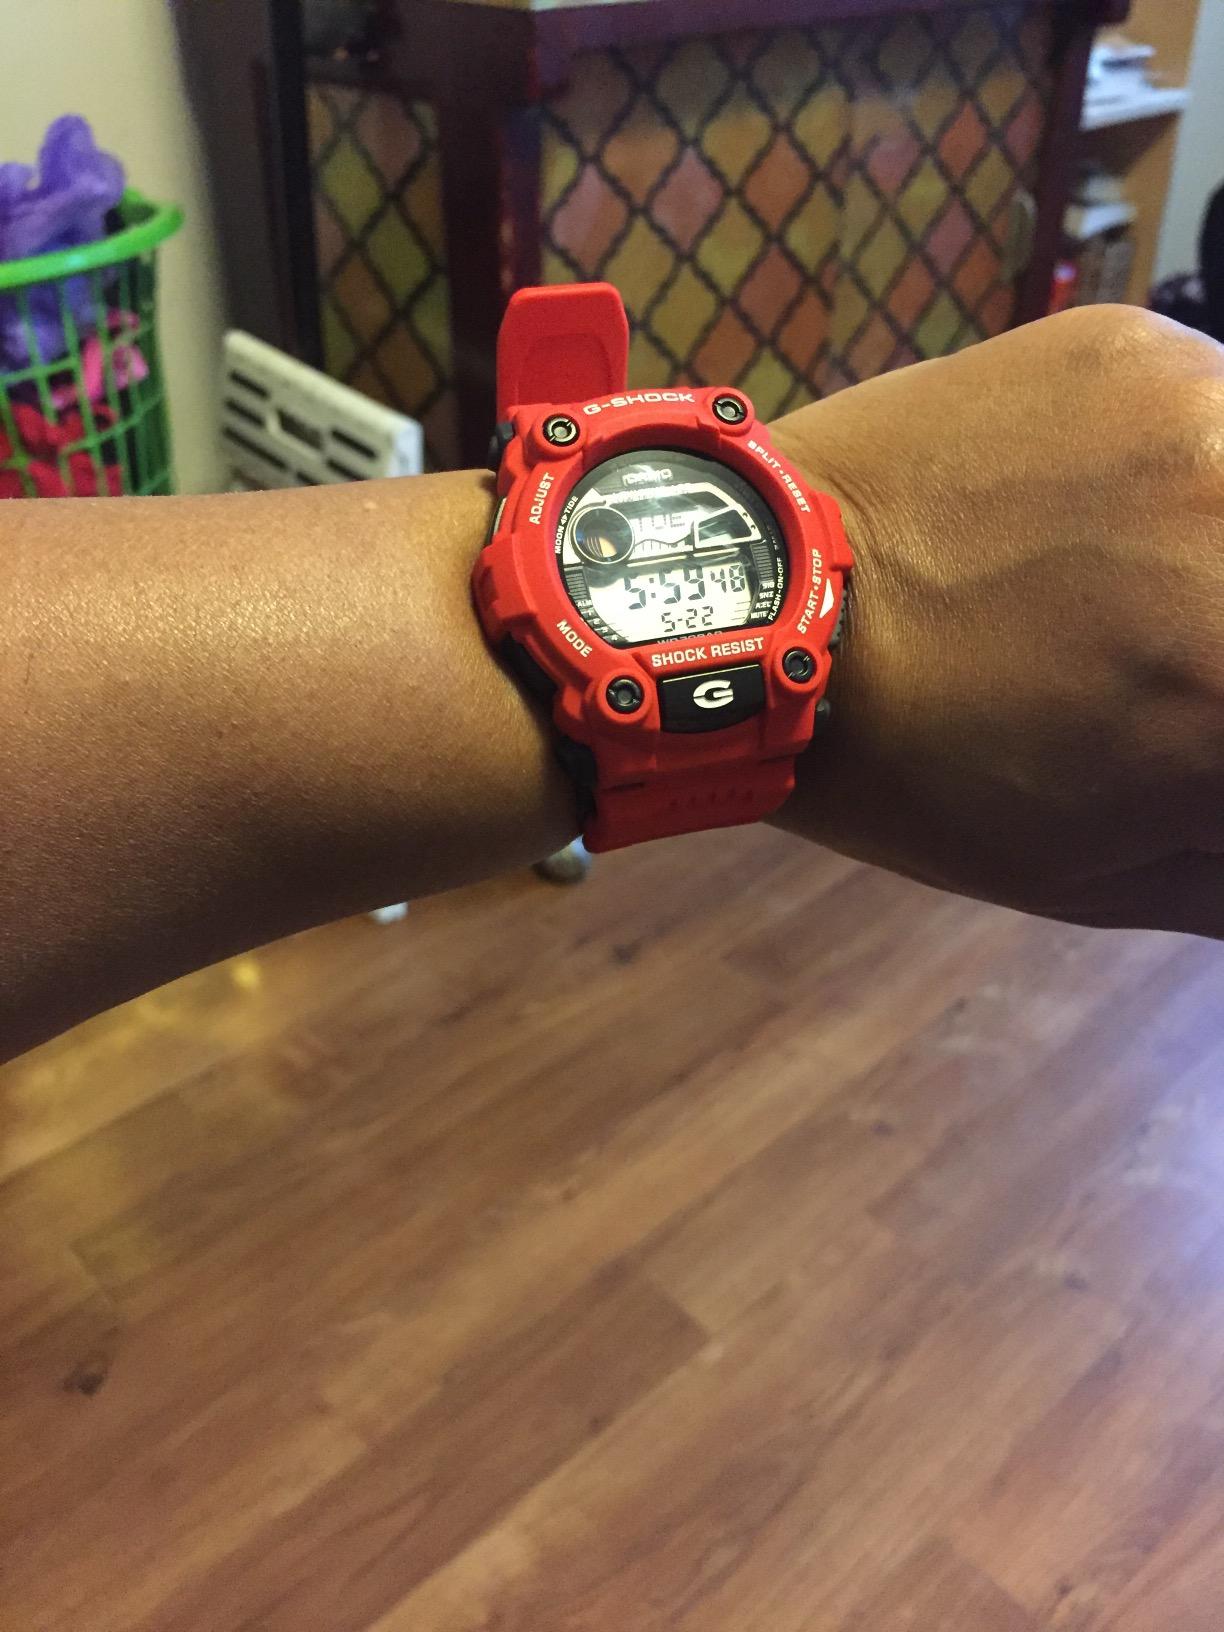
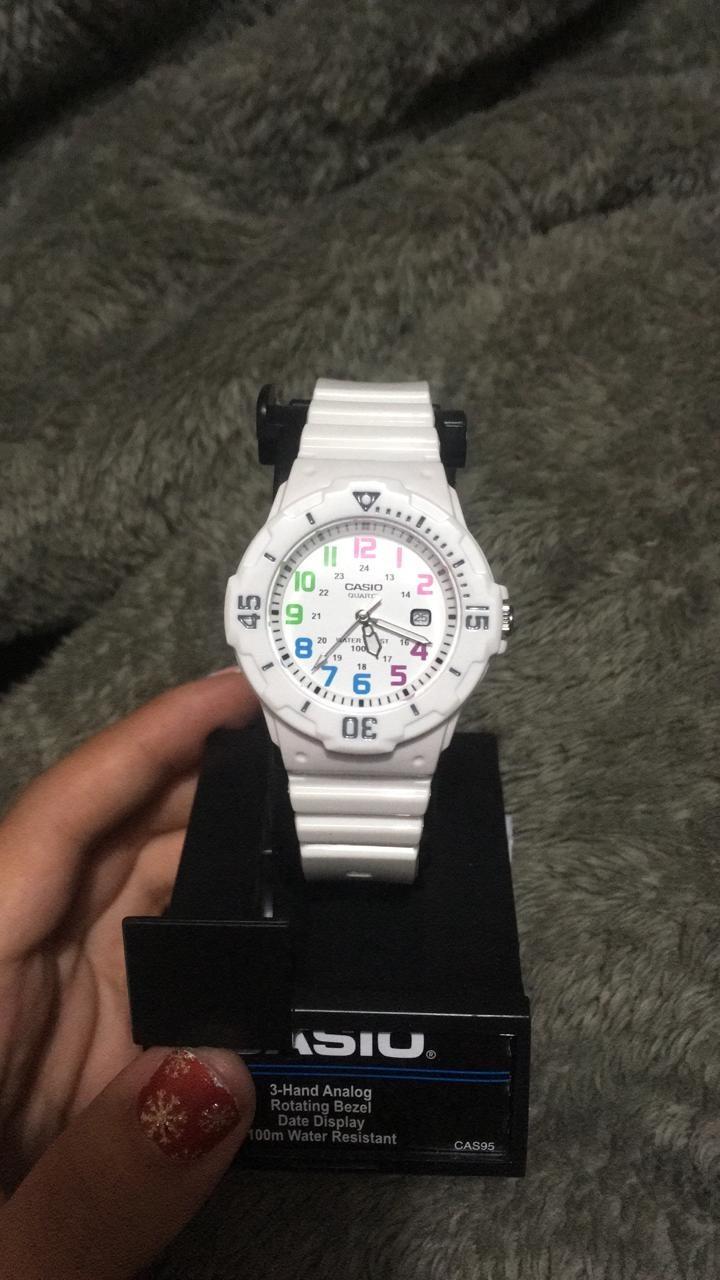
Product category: accessories_watch
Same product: no